Phil Foden

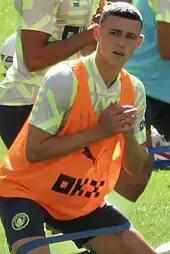
Foden warming up for Manchester City in 2022

On 2 October 2022, Foden scored his first career hat-trick in a 6–3 home win against Manchester United. On 14 October, Foden signed a three-year extension to his current contract with Manchester City, extending it until 2027.